Hashihaka Kofun

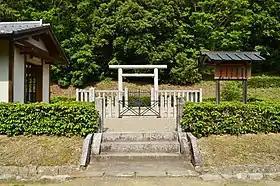
Princess Yamato Totohi Momoso Oichi Cemetery

The is a megalithic tomb ("kofun") located in Sakurai, Nara Prefecture, Japan. The Hashihaka "kofun" is considered to be the first large keyhole-shaped "kofun" constructed in Japan and is associated with the emergence of the Yamato Kingship.